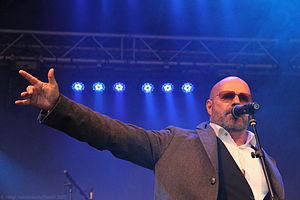
Bubbi Morthens
Bubbi Morthens
Ásbjörn Kristinsson Morthens er en Islandsk musiker, der optræder under kunstnernavnet Bubbi Morthens. Hans mor var dansk, mens faren var halvt islænder og halvt nordmand.